Utano Station

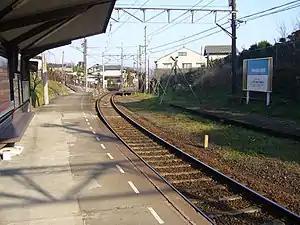
Staggered station platforms, 2007

is a tram stop in Ukyo-ku, Kyoto, Japan. The station is serviced by the Randen Kitano Line that begins at and continues to .